Ludmilla Assing

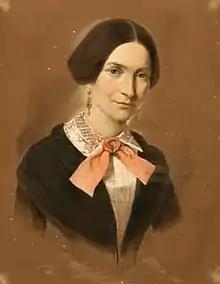
Self portrait in pastel

Rosa Ludmilla Assing (22 February 1821 in Hamburg – 25 March 1880 in Florence) was a German writer, who also wrote under the pseudonyms "Achim Lothar" and "Talora".